Keystone Pipeline

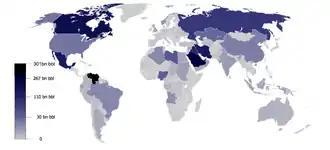
A map of world oil reserves according to OPEC, 2013

According to a February 10, 2011 "Reuters" article, Koch Industries were in a position to increase their profits substantially if the Keystone XL Pipeline were approved. By 2011, Koch Industries refined 25% of all crude oil imported into the United States. In response to the article, Congressmen Henry Waxman and Bobby Rush submitted a letter to the Energy and Commerce Committee urging them to request documents from Koch Industries relating to the pipeline.